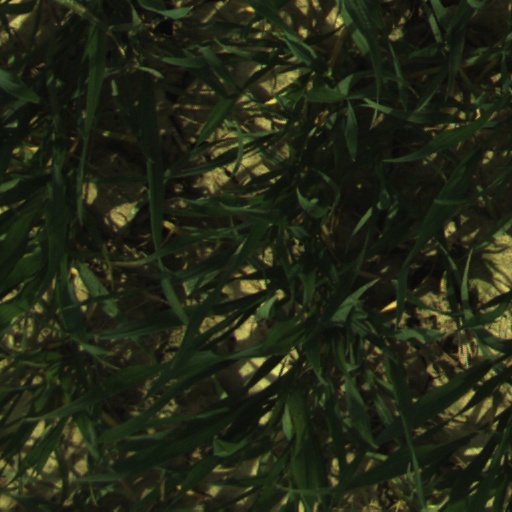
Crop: wheat